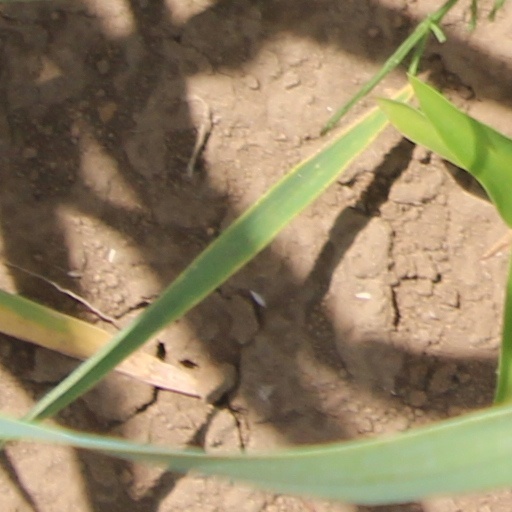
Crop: wheat